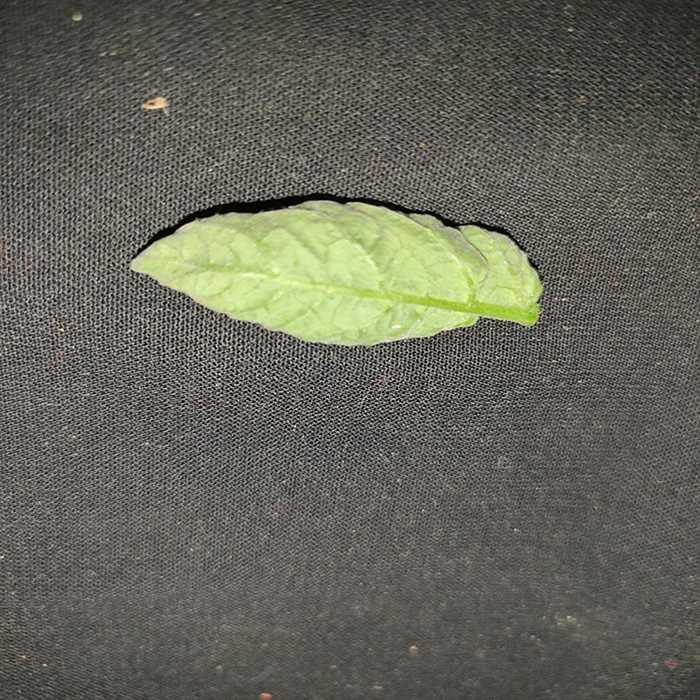
Plant: Tomato
Label: Tomato leaf curl virus